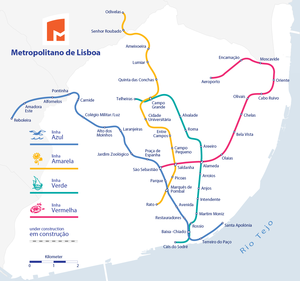
Plan du métro de Lisbonne Português: Mapa do Metro de Lisboa Українська: Cхема ліній Лісабонського метрополітену
Lisbonne est la capitale et la plus grande ville du Portugal. Considérée comme une « ville mondiale » selon le classement 2010 du Réseau d’étude sur la mondialisation et les villes mondiales comme Taipei, Miami, Varsovie ou Munich, Lisbonne est également le chef-lieu du district de Lisbonne, du Grand Lisbonne et de la zone métropolitaine de Lisbonne. Ses habitants sont habituellement appelés Lisboètes, mais on rencontre aussi les termes Lisbonnin et Lisbonnais.
Le métro de Lisbonne est le principal réseau de transport en commun de la capitale du Portugal. Ouvert en 1959, il comporte 4 lignes, 56 stations et 46,5 km de voies. Le métro de Lisbonne se caractérise par la décoration soignée de ses stations les plus récentes. Il a transporté 140 millions de passagers en 2014.